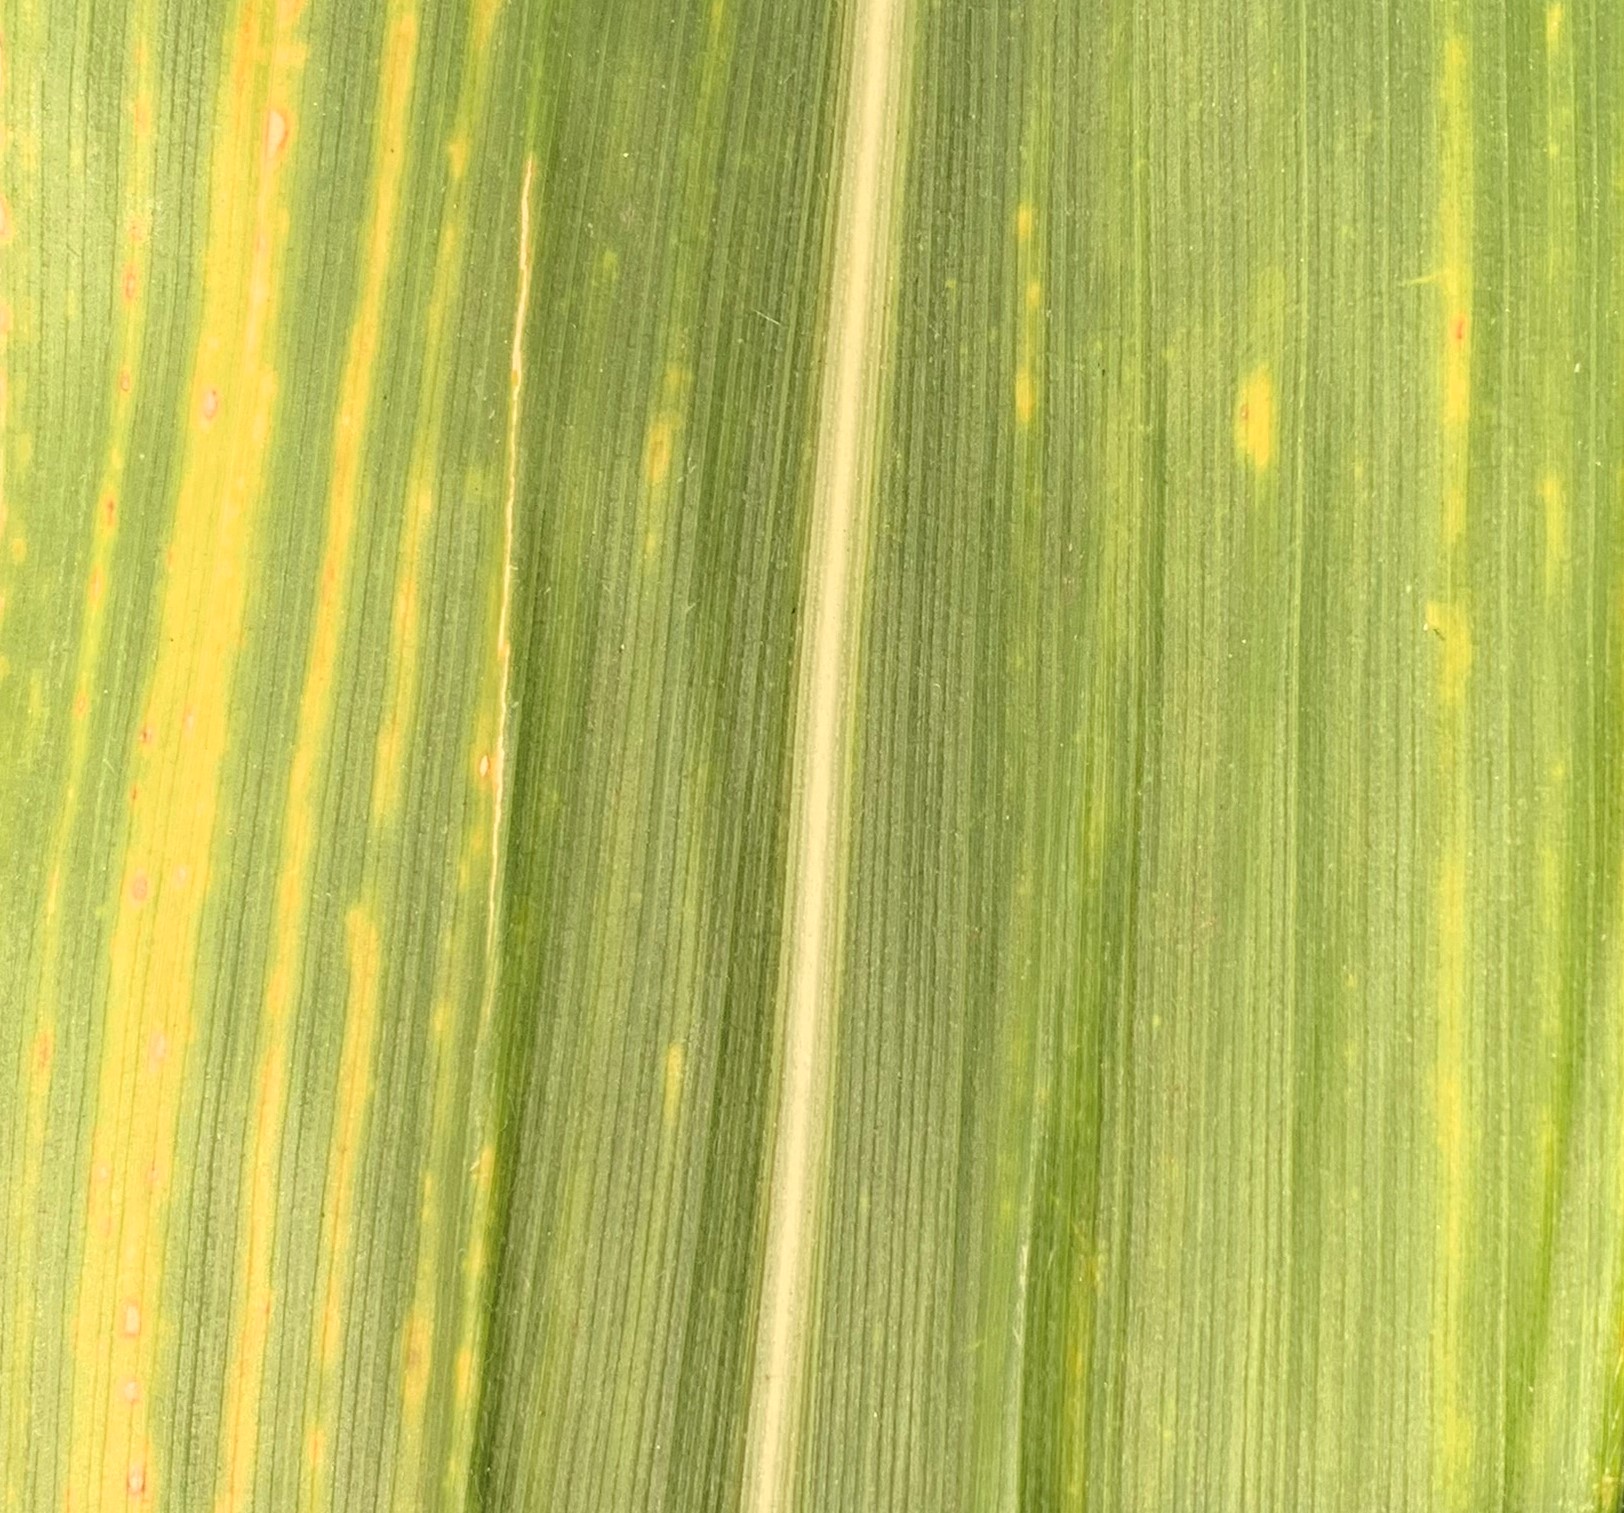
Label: MLN